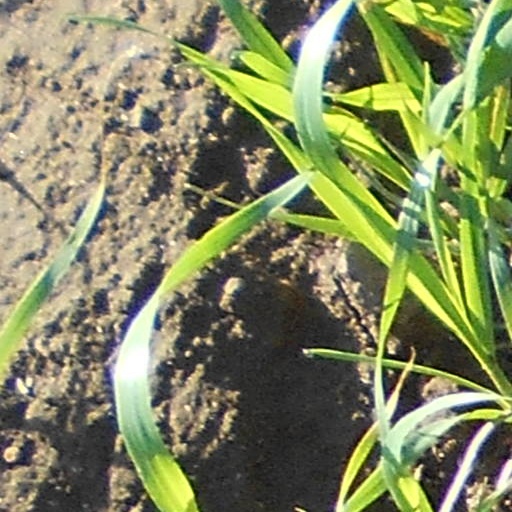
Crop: wheat